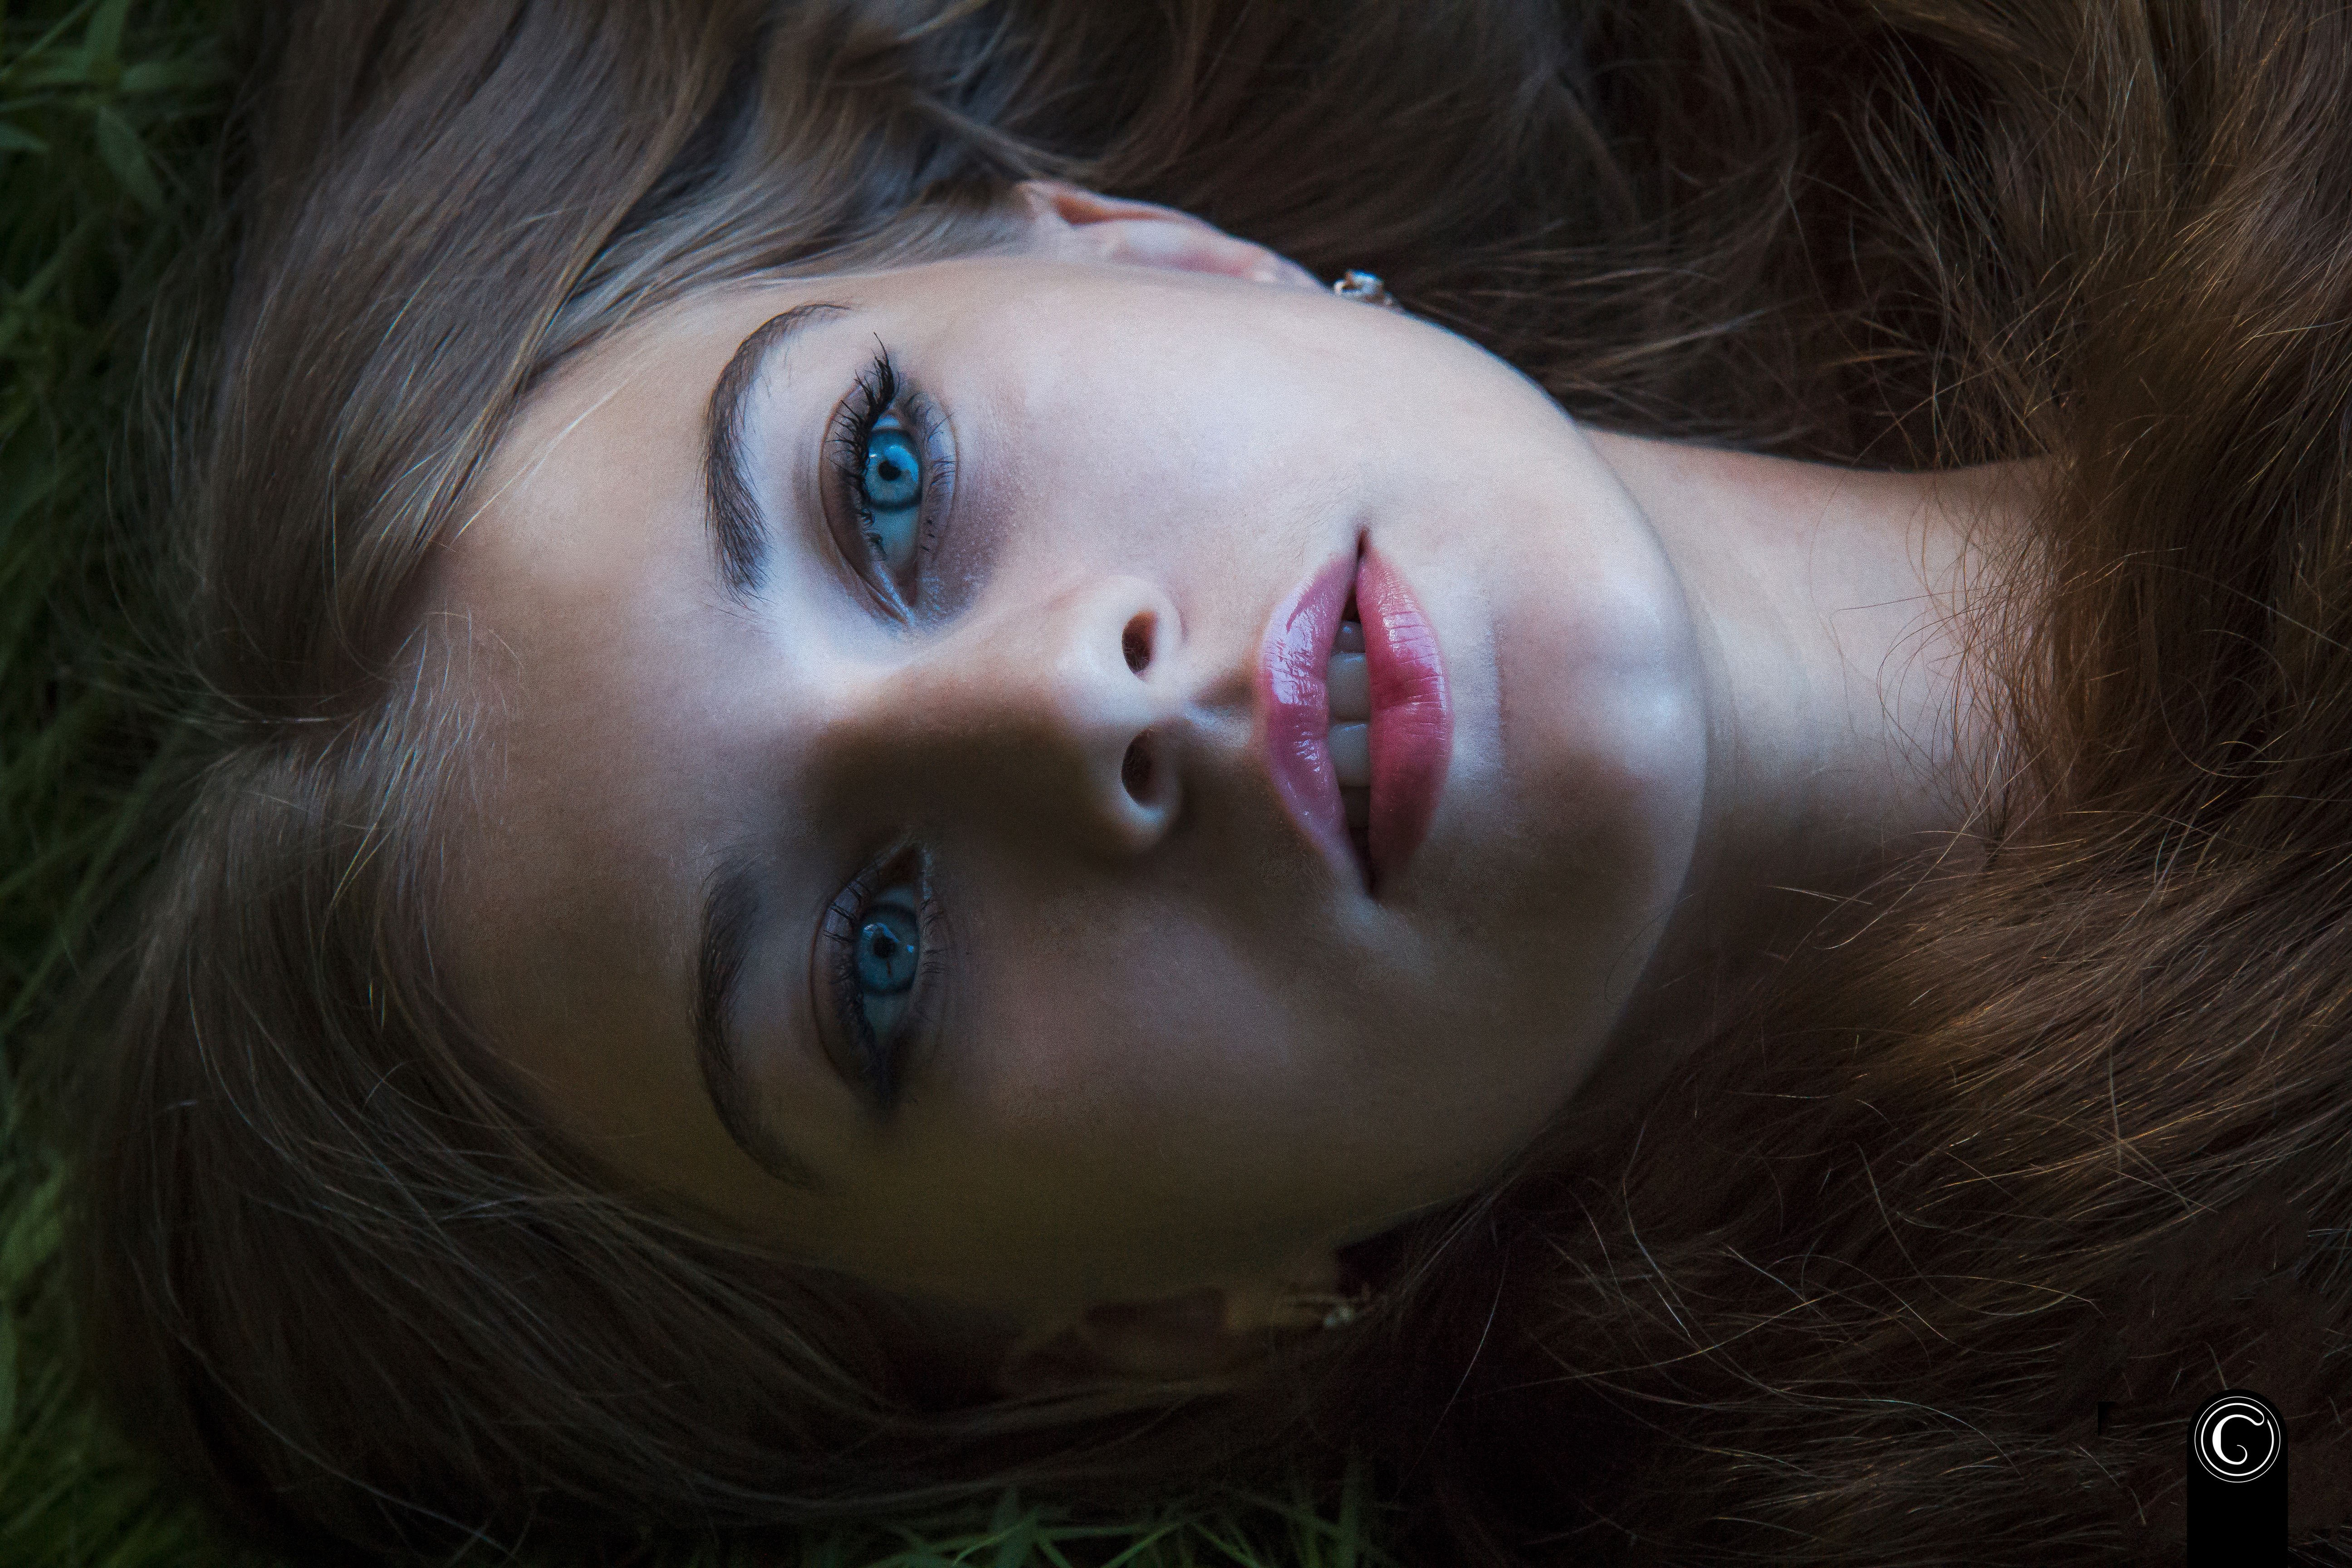
composition, portrait, beauty, girl, model, looks, mysterious, perspective, face, hair, lip, nose, skin, green, eyebrow, eye, head, cheek, close up, eyelash, hairstyle, lady, chin, organ, mouth, photography, brown hair, blond, portrait photography, long hair, grass, tree, Colorfulness, photo shoot, smile, iris, plant, sunlight, flash photography, ear, jaw, black hair, body piercing